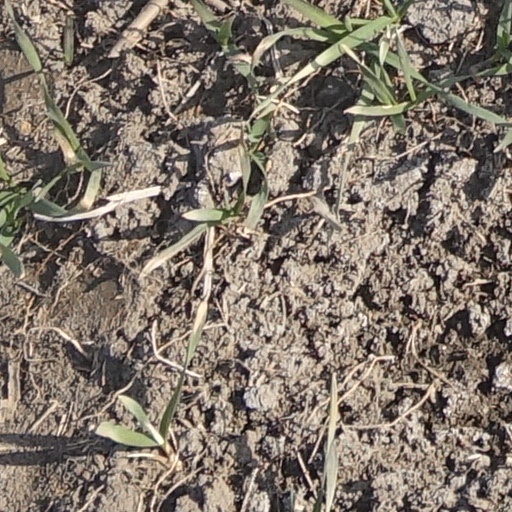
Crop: wheat